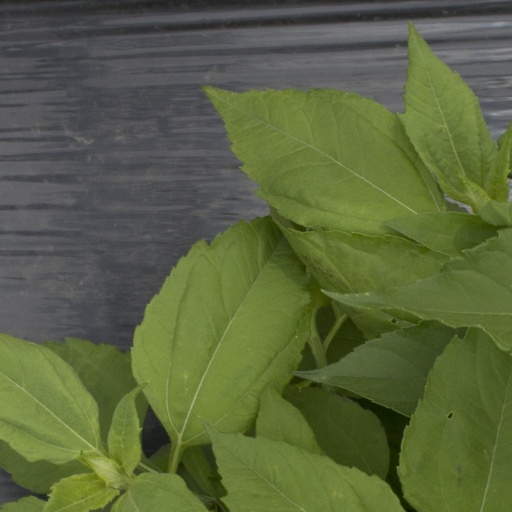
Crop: Jerusalem artichoke